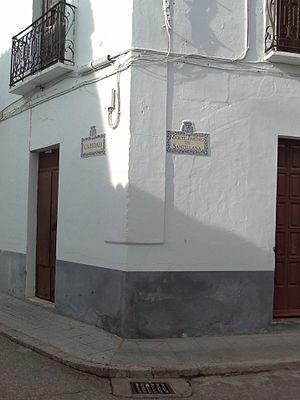
Olivence est une ville ainsi qu'une municipalité dans une zone frontalière, dont la délimitation est l'objet d'un litige entre le Portugal et l'Espagne. Pour l'administration espagnole, Olivence est située dans l'ouest de la province de Badajoz, dans la communauté autonome d’Estrémadure. Pour l'administration portugaise, Olivence est une municipalité portugaise du District de Portalegre, sous-région et province du Haut Alentejo, divisée en cinq paroisses civiles.